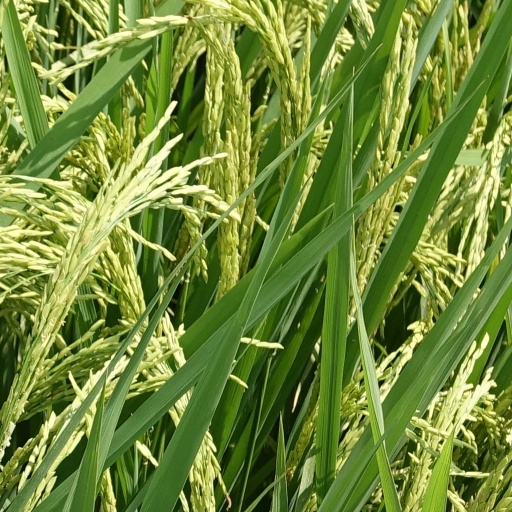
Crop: rice